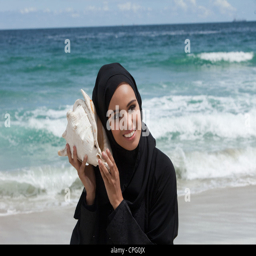
woman listening to seashell at the beach